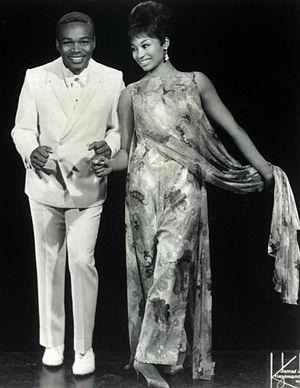
Peaches & Herb est un duo de chanteurs américains originaire de Washington.